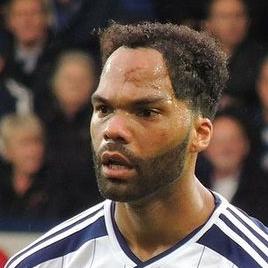
Age: 31